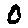
Label: 0